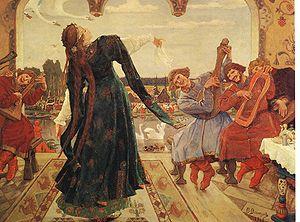
La Princesse-Grenouille est un conte russe traditionnel, recensé en trois versions par Alexandre Afanassiev. On a dénombré 36 versions russes, 15 versions ukrainiennes et 6 biélorusses. Il existe par ailleurs de nombreuses autres variantes européennes.
Le nationalisme romantique est un mouvement idéologique et culturel ayant parcouru l'Europe de la fin du XVIIIᵉ siècle au début du XXᵉ siècle. Le nationalisme romantique est pour une large part l'ancêtre du nationalisme contemporain, en particulier en considérant que la légitimité politique de l'État est une conséquence organique de l'unité de ceux qu'il gouverne. Cette unité est supposée reposer sur la langue, l'ethnie, la culture, la religion et les coutumes nationales qui forment un socle culturel commun. Cette forme de nationalisme crût en réaction aux grands empires gouvernés par des monarques de droit divin dont les pouvoirs s'étendaient sur des vastes étendues culturellement hétérogènes.